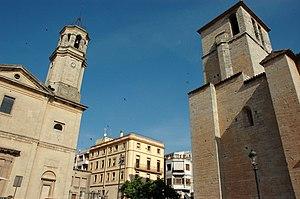
L'Espluga de Francolí est une commune espagnole, en Catalogne dans la comarque de Conca de Barberà dans la province de Tarragone.